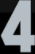
Number: 4